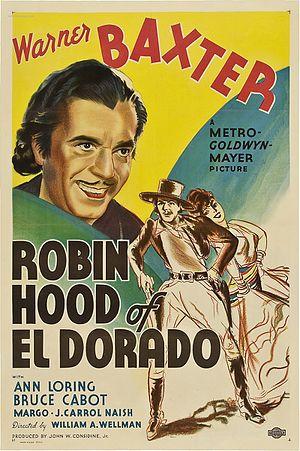
John W. Considine Jr. est un producteur de films et écrivain américain, né le 7 octobre 1898 à Spokane et mort le 22 mars 1961 à Hollywood aux États-Unis.